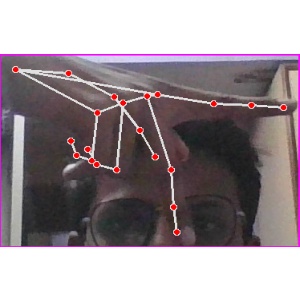
अक्षर: प